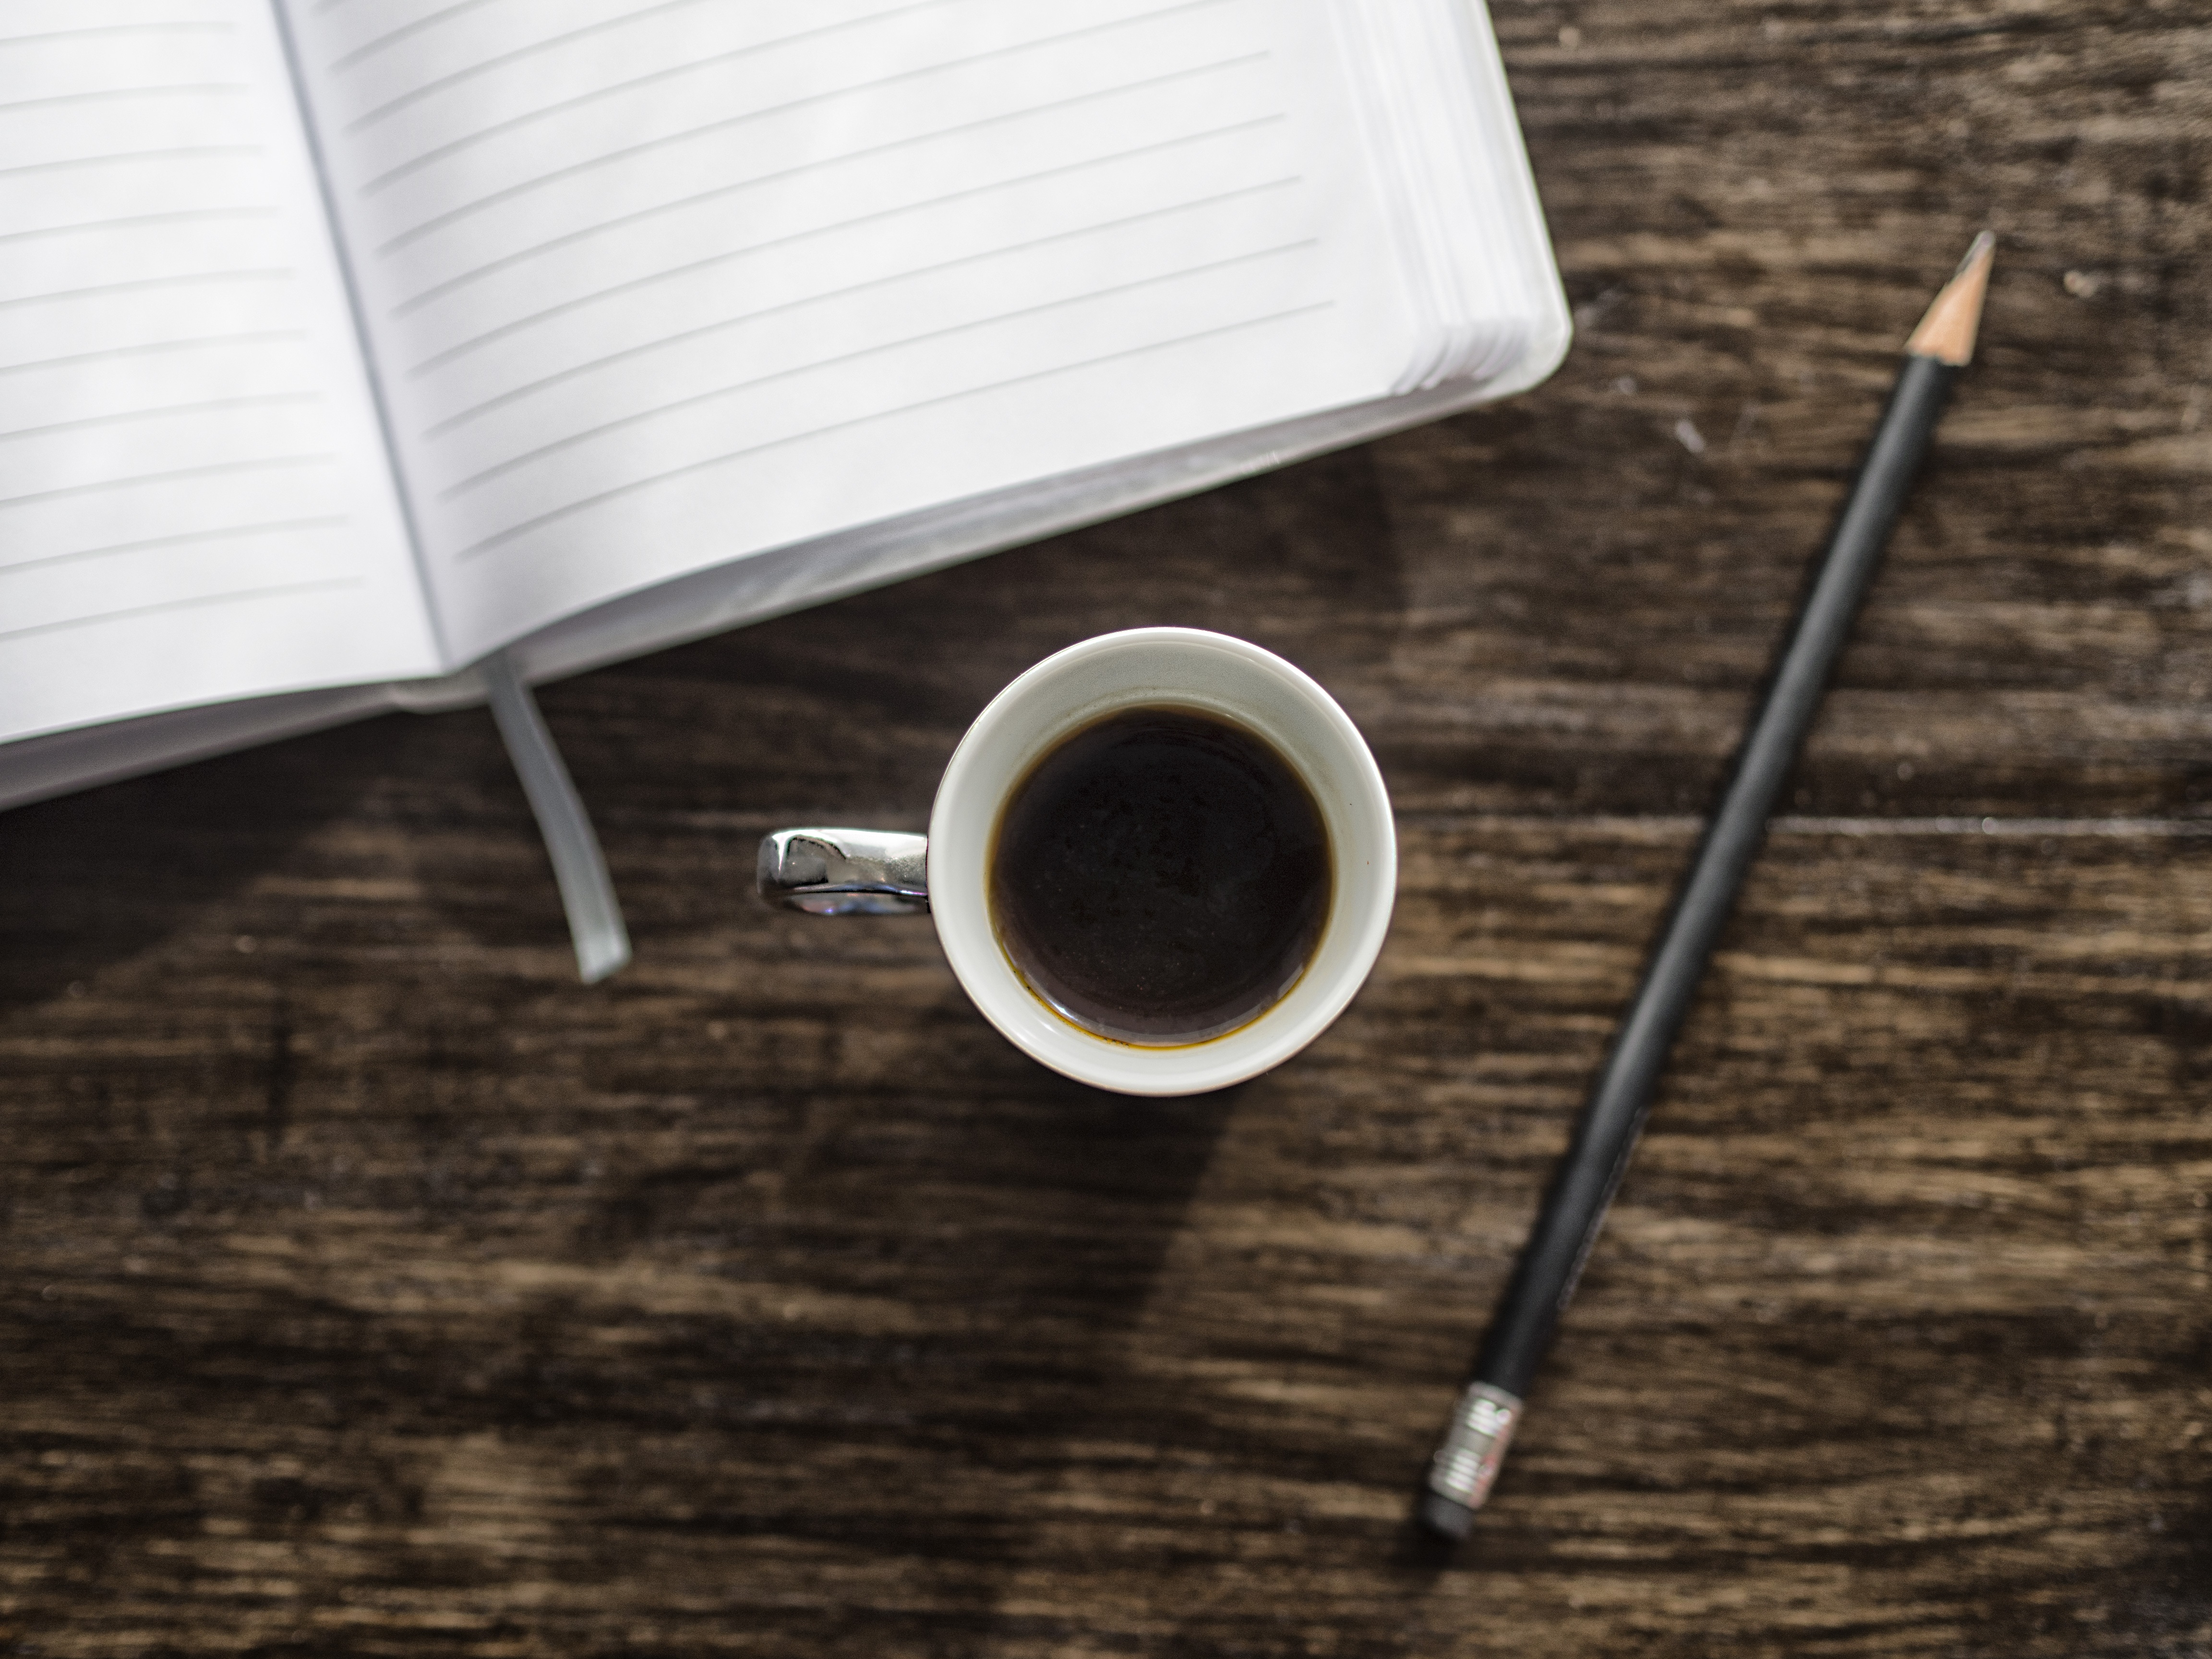
notebook, writing, coffee, wood, pen, cup, lighting, coffee cup, material, coffee mug, inspiration, offices, in the workplace